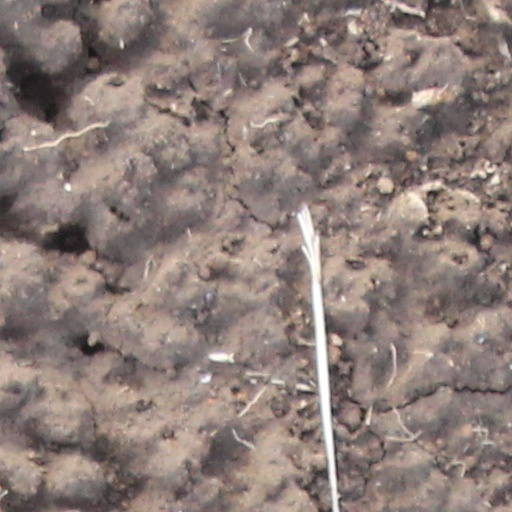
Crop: wheat